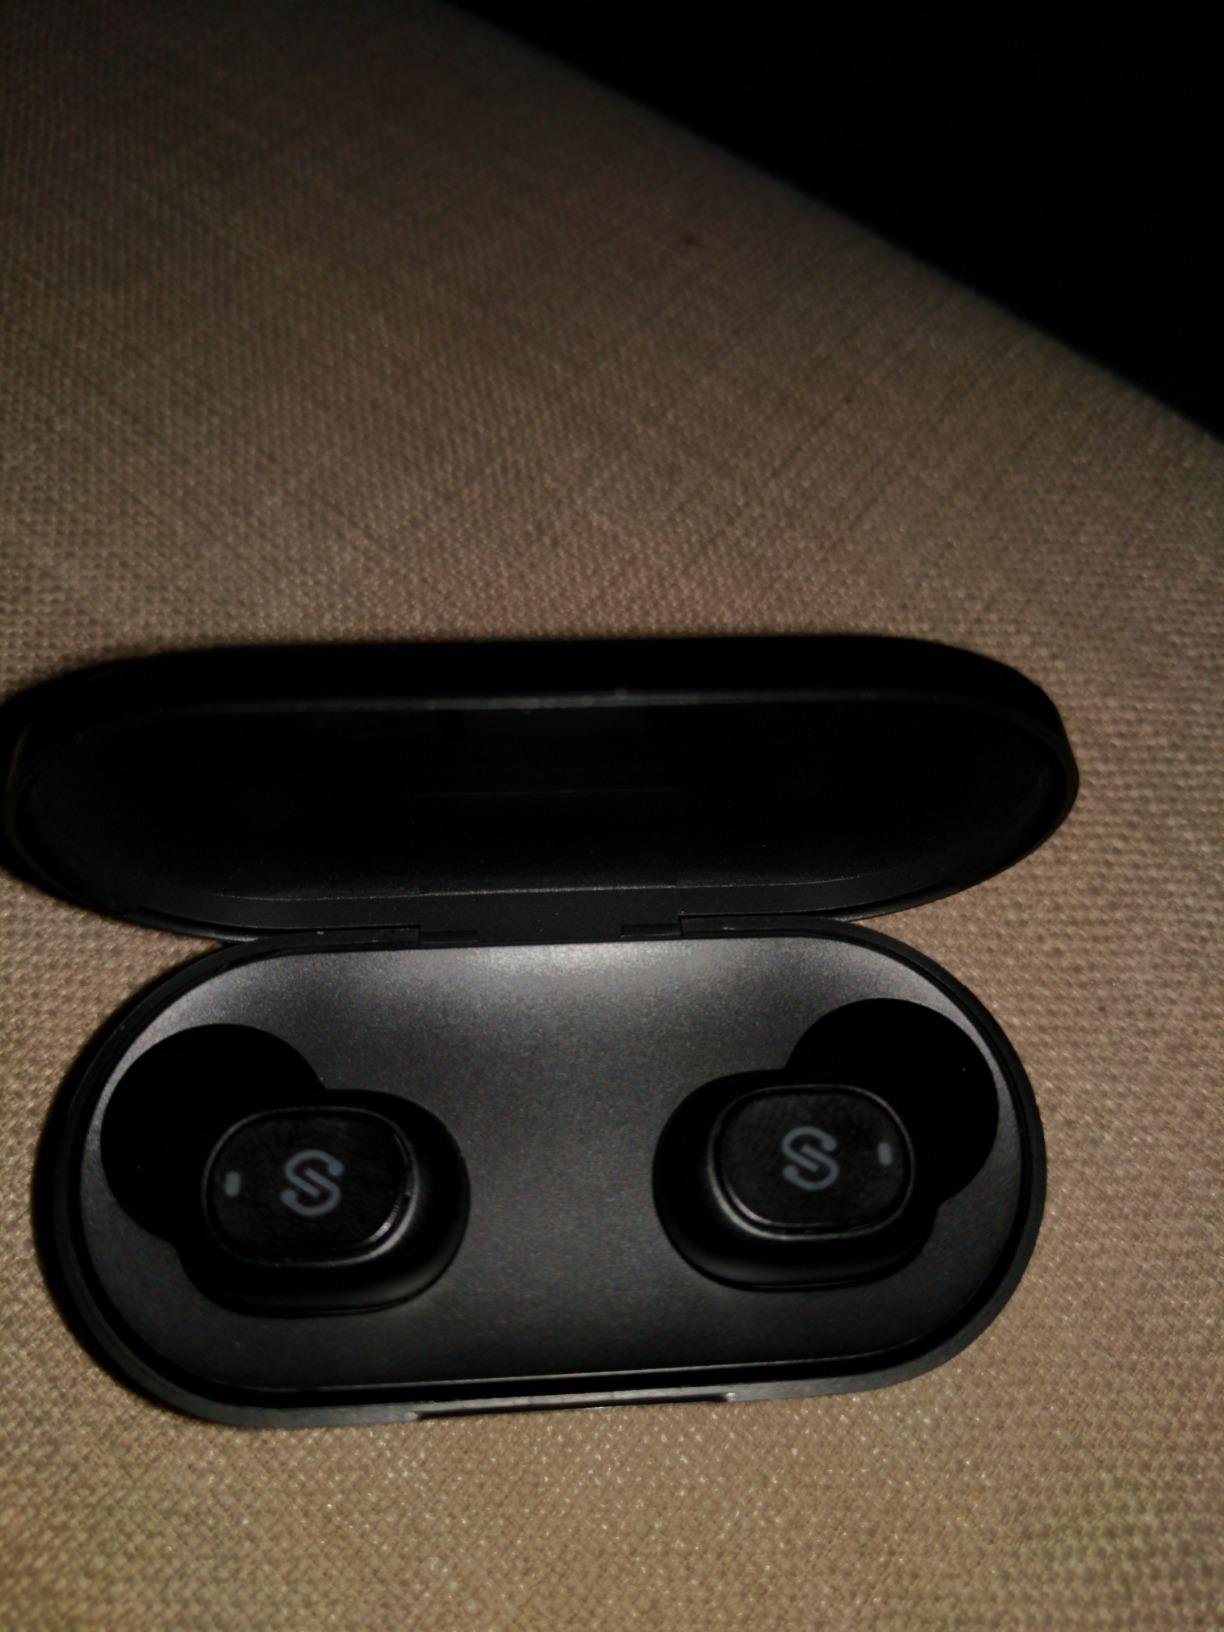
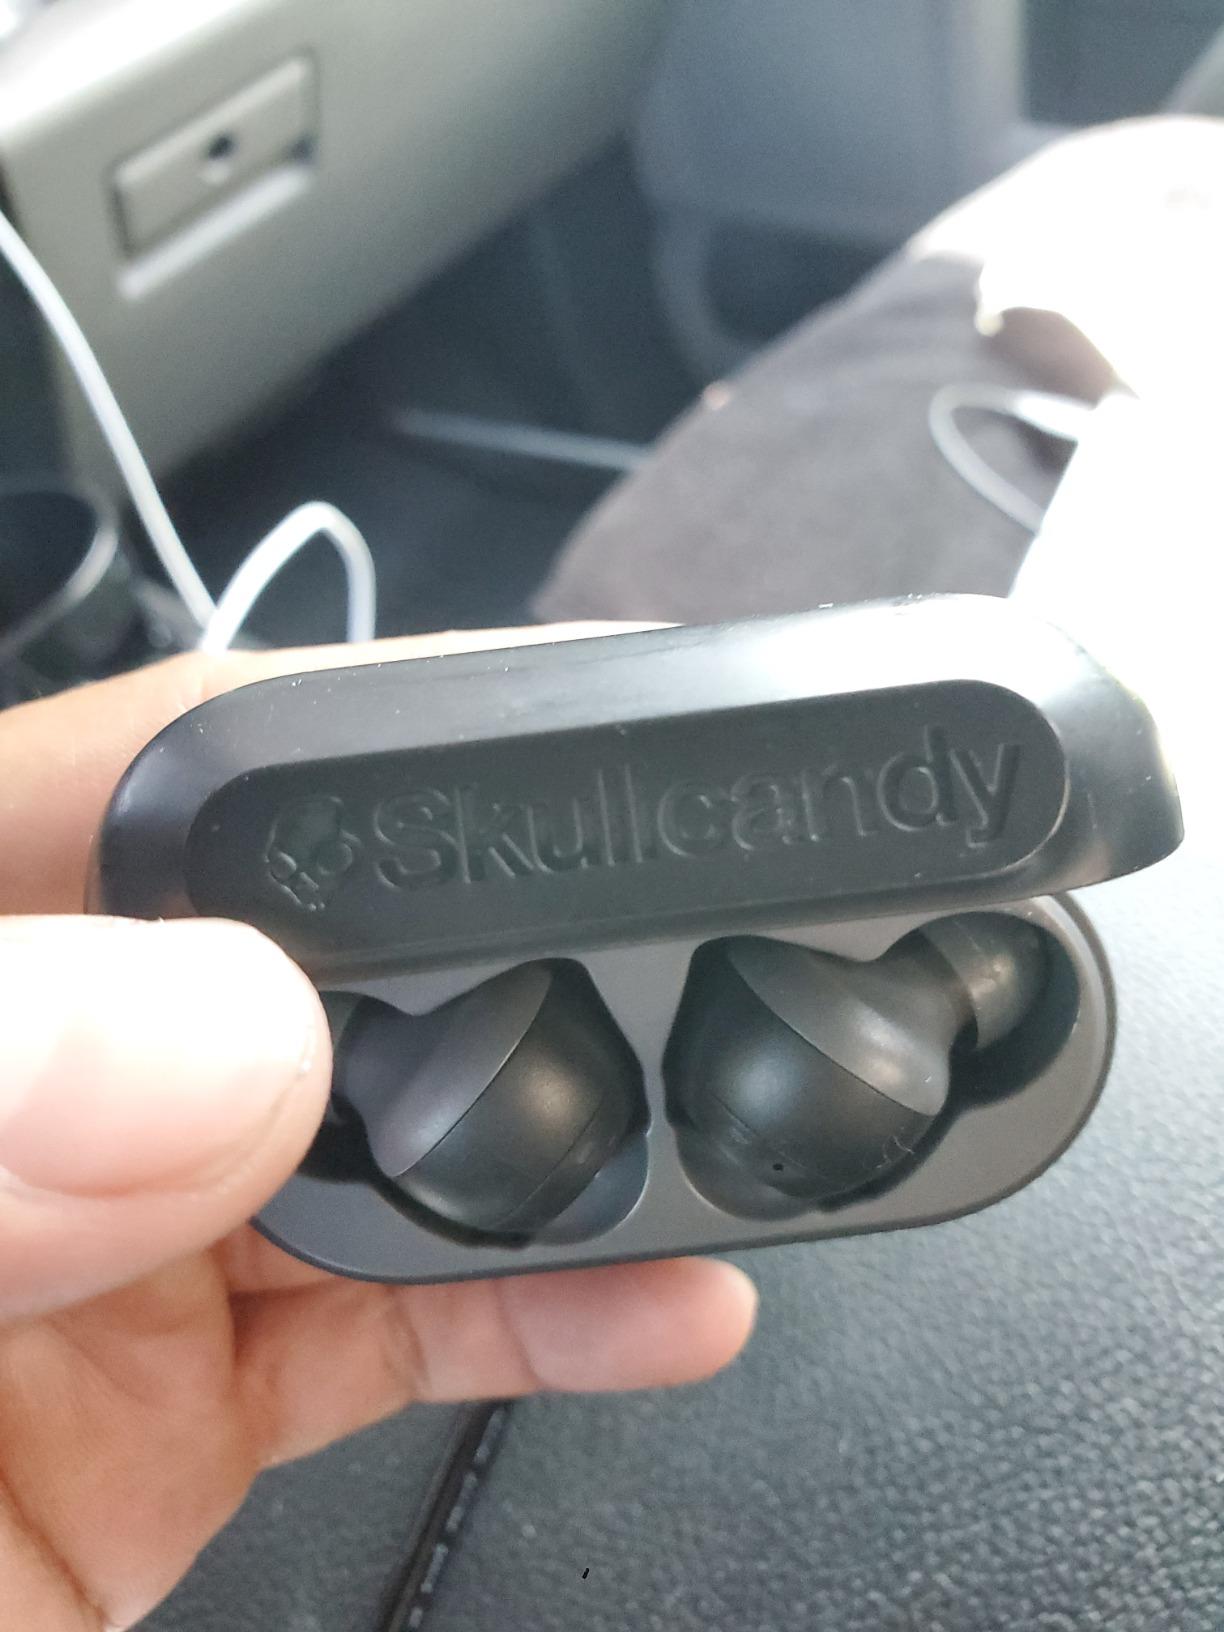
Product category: earbuds
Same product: no